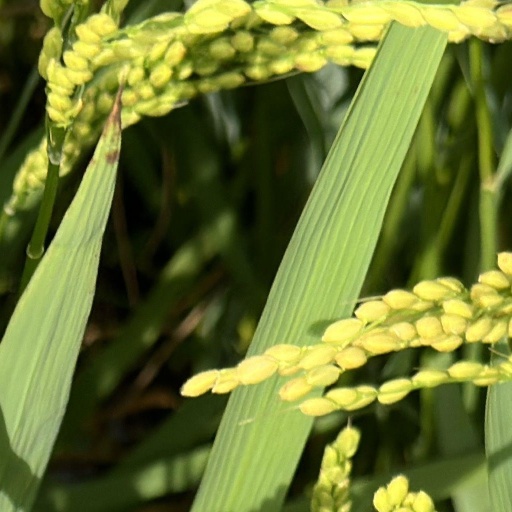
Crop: rice